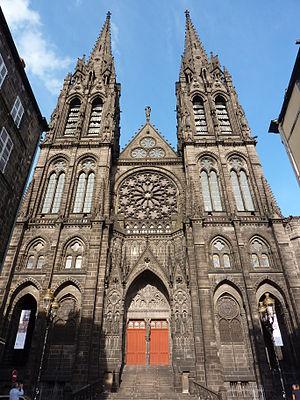
Cathédrale Notre-Dame-de-l'Assomption de Clermont